Parliament of South Australia

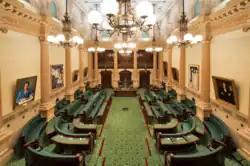
House of Assembly chamber

South Australia became a state of the Commonwealth of Australia in 1901, following a vote to federate with the other British colonies of Australia. One consequence of federation was that the powers of the Parliament of South Australia were limited by the provisions of the Constitution of Australia, with some powers transferred to the federal parliament. Another consequence was a bit of a "brain drain", with many of the parliament's most prominent members moving to the federal sphere.